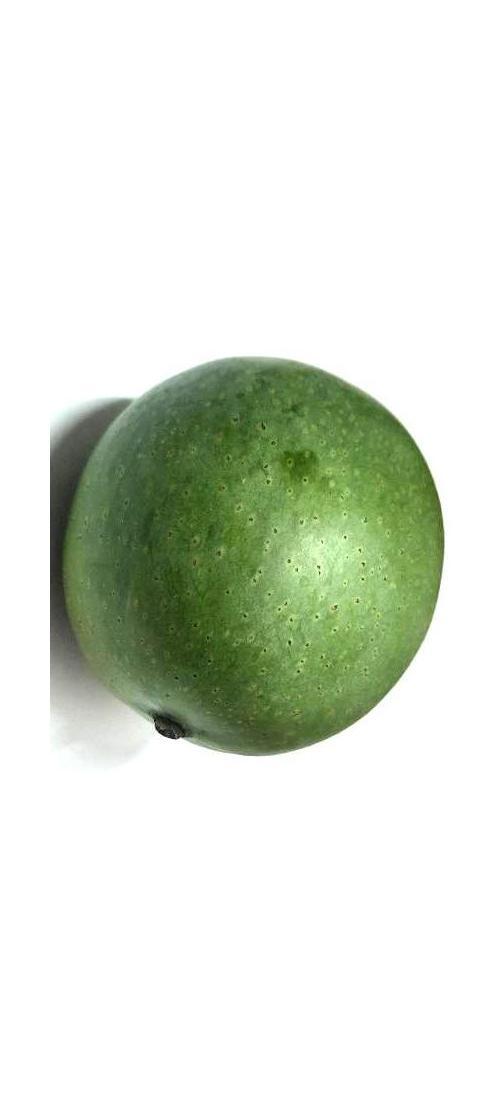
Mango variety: Ashshina Zhinuk